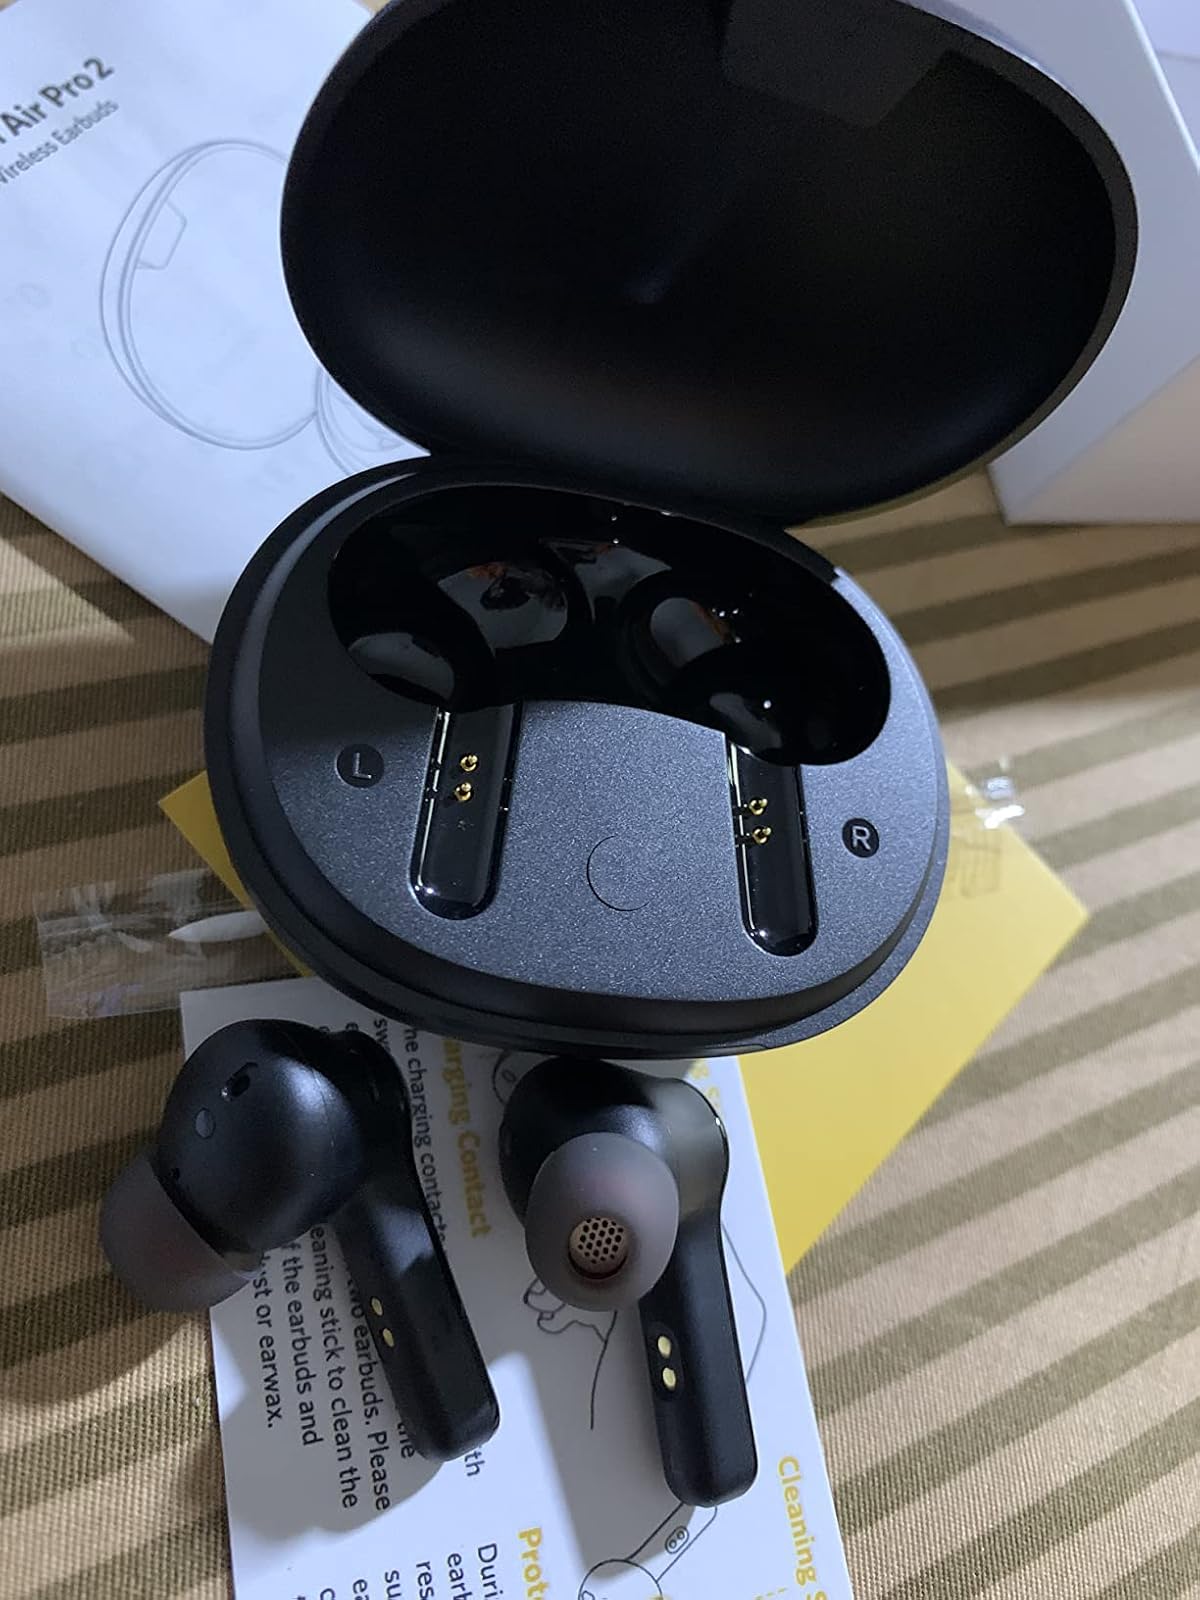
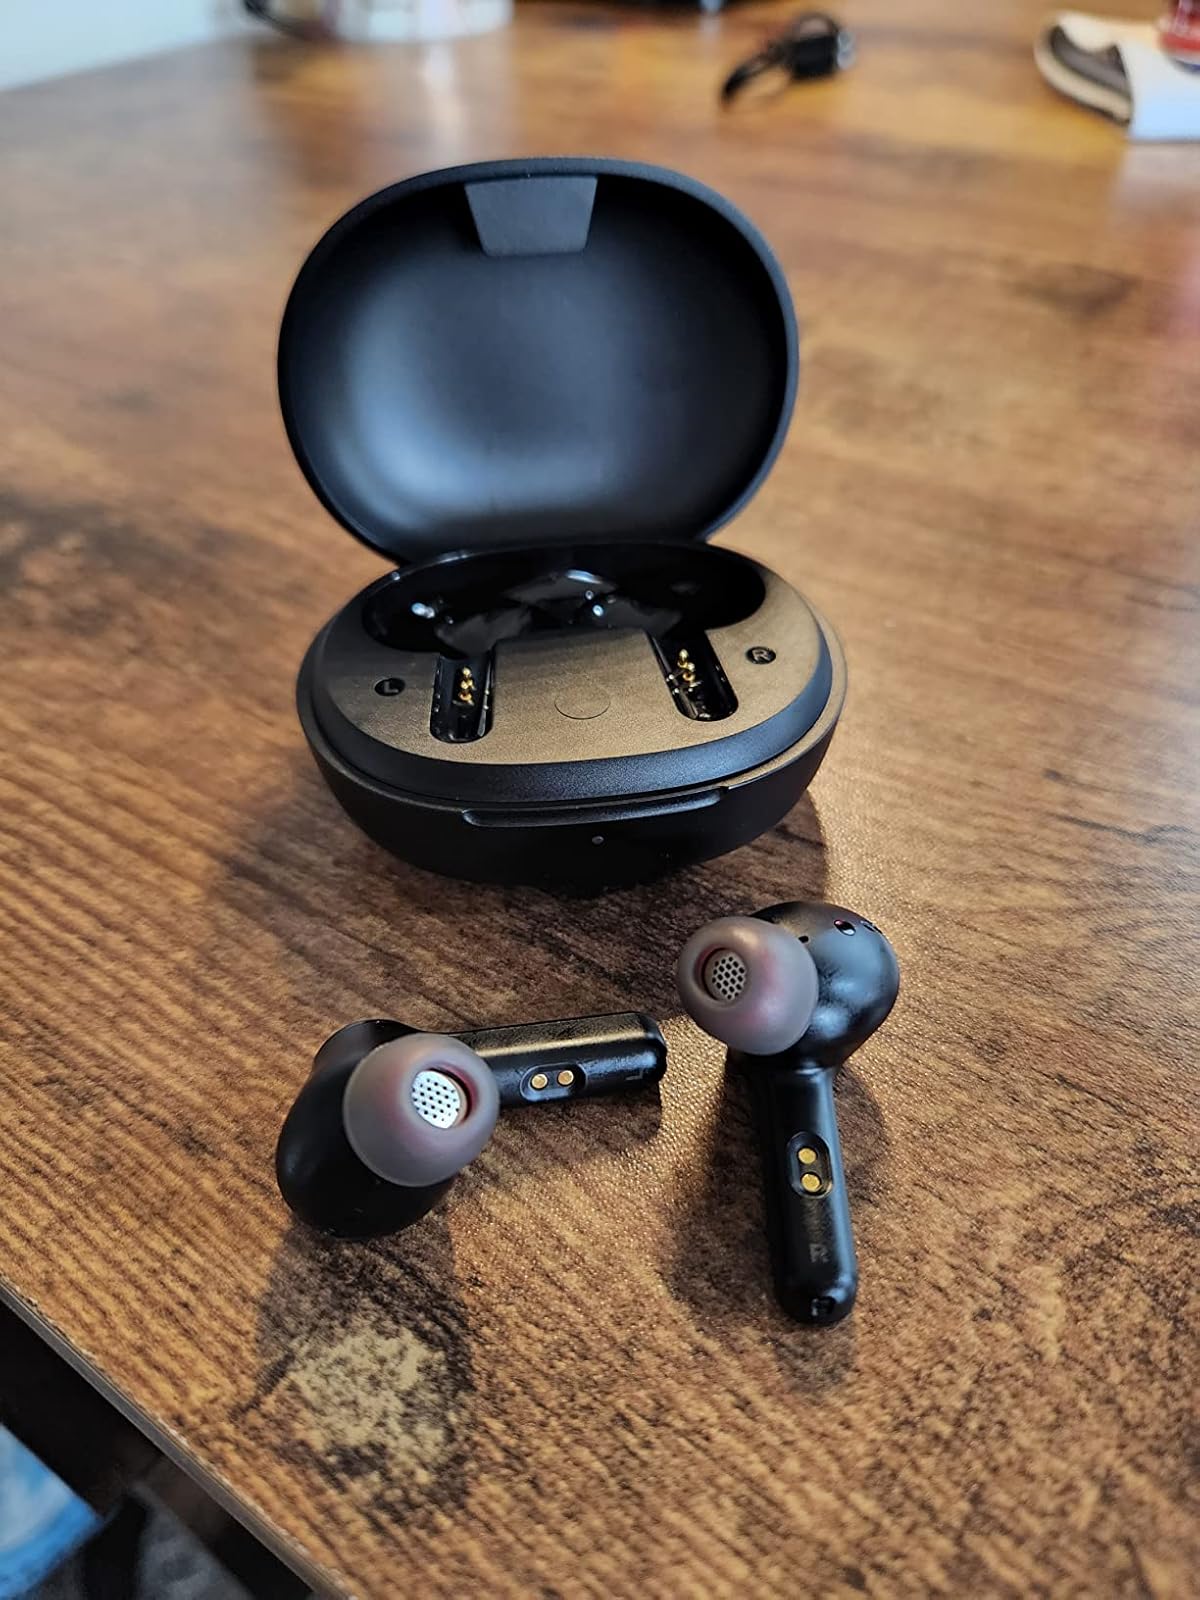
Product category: earbuds
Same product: yes